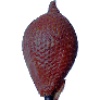
Label: salak